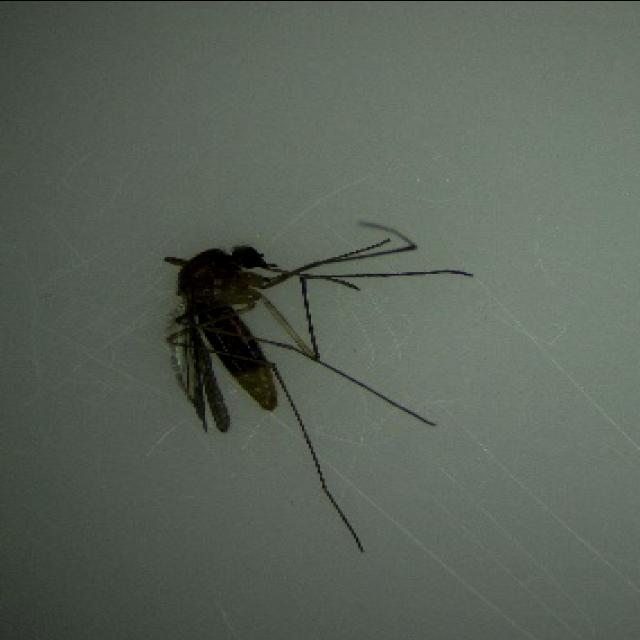
Species: culex_pipiens